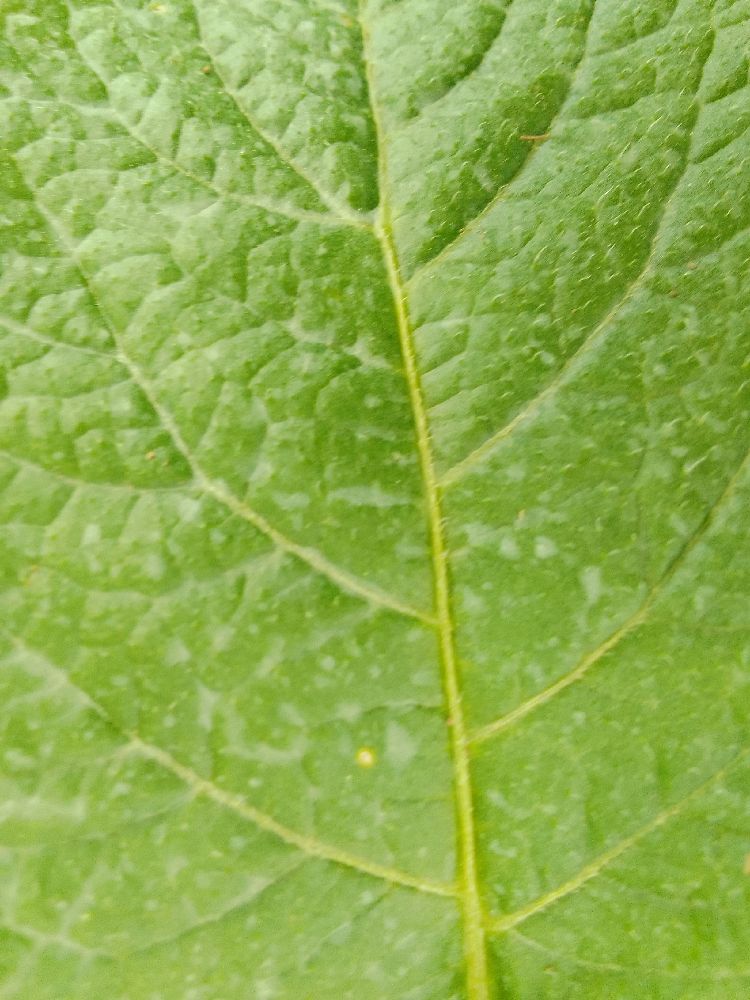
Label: Healthy